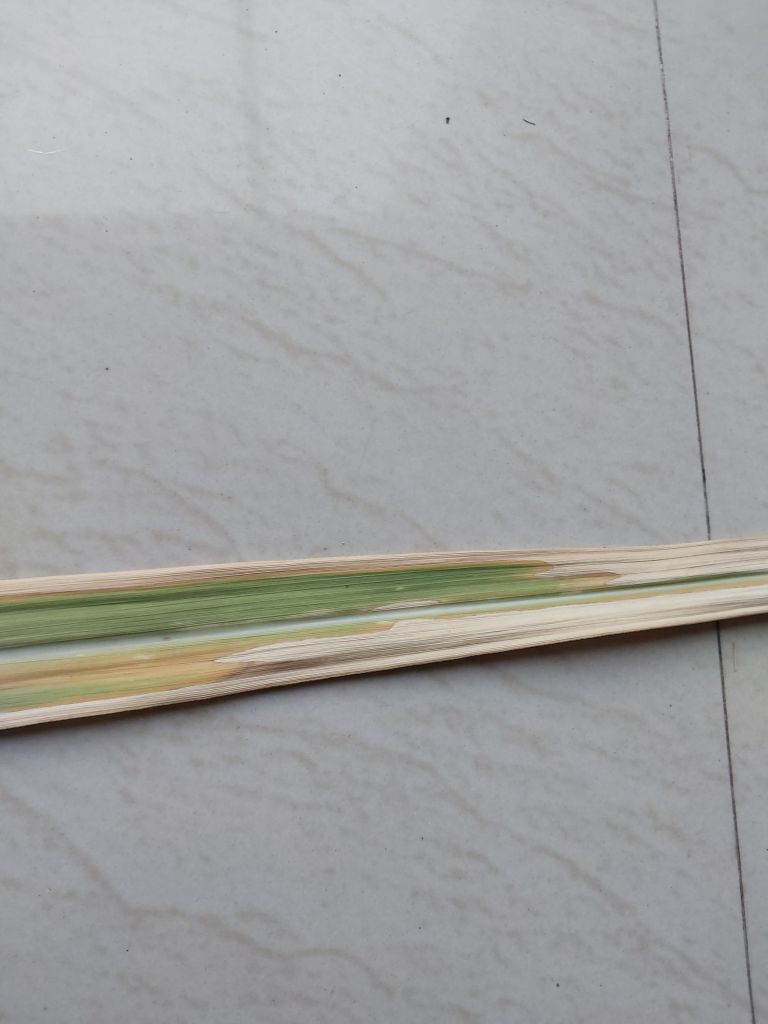
Label: Banded Chlorosis